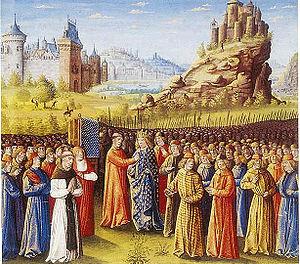
Louis VII, dit « le Jeune » puis « le Pieux », né en 1120 et mort en 1180 à Paris, est roi des Francs de 1137 à 1180.
La basilique Sainte-Marie-Madeleine de Vézelay est une ex abbatiale française du XIIᵉ siècle située à Vézelay, dans le département de l'Yonne en Bourgogne-Franche-Comté. Haut lieu de la chrétienté au Moyen Âge, Vézelay est un lieu de pèlerinage important sur le chemin de Saint-Jacques-de-Compostelle.